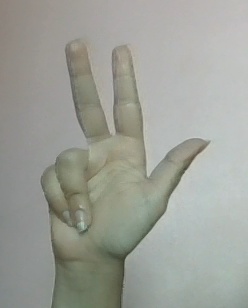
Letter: al